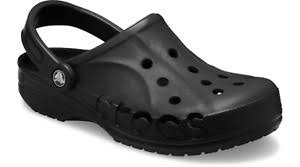
Label: Clog